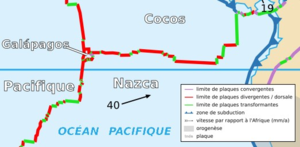
Carte de la plaque des Galapagos
Les îles Galápagos sont un archipel et une province de l'Équateur situé dans le Nord-Est de l'océan Pacifique sud, à la latitude de l'équateur.
La plaque des Galápagos est une microplaque tectonique de la lithosphère de la planète Terre. Sa superficie est de 0,000 36 stéradians. Elle est généralement associée à la plaque de Nazca et n'est constituée que de lithosphère océanique.
La jonction triple des Galápagos est une jonction triple de plaques tectoniques située dans l'océan Pacifique.